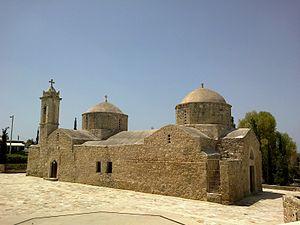
Émpa est un village de Chypre de plus de 4 855 habitants.